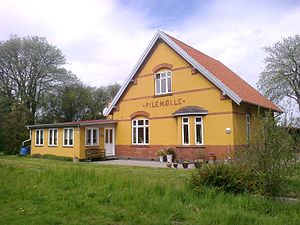
Nexøbanen / Standsningssteder / Bevarede stationsbygninger
Pilemølle Formandshus, sporside
Nexøbanen mellem Rønne og Nexø var den første jernbane på Bornholm. Den blev anlagt og drevet af Det Bornholmske Jernbaneselskab – eller Rønne-Nexø Jernbane – der 1. april 1934 indgik i selskabet De Bornholmske Jernbaner sammen med de to senere anlagte baner Allingebanen og Gudhjembanen. De var alle smalsporede og blev aldrig omlagt til normalspor.